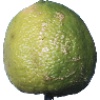
Label: Limes 1